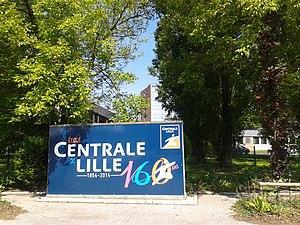
L'École des arts industriels et des mines est la dénomination sous le Second Empire de l'école publique de formation d'ingénieurs civils à Lille, créée en 1854 pour répondre aux besoins de l'industrie du Nord de la France.